Shirley Samuels

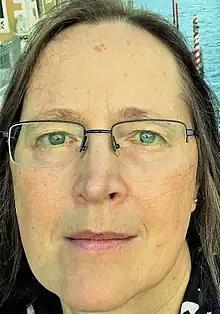

Shirley Samuels is an American academic. She is the Thomas and Dorothy Litwin Professor of American Studies. Currently Picket Family Chair of the Literatures in English Department, she was formerly director of American Studies at Cornell University and is known for her work on American literature and culture.